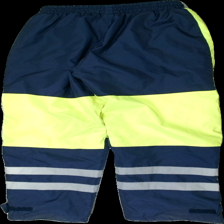
View: back
Type: Winter trousers
Category: Men
Brand: Not in the list
Brand text on label: thyphoon sport
Colors: Blue, Yellow
Material: 100% polyester
Cut: Regular
Size: L
Season: Winter
Stains: Major
Price range: 100-150
Recommended usage: Recycle